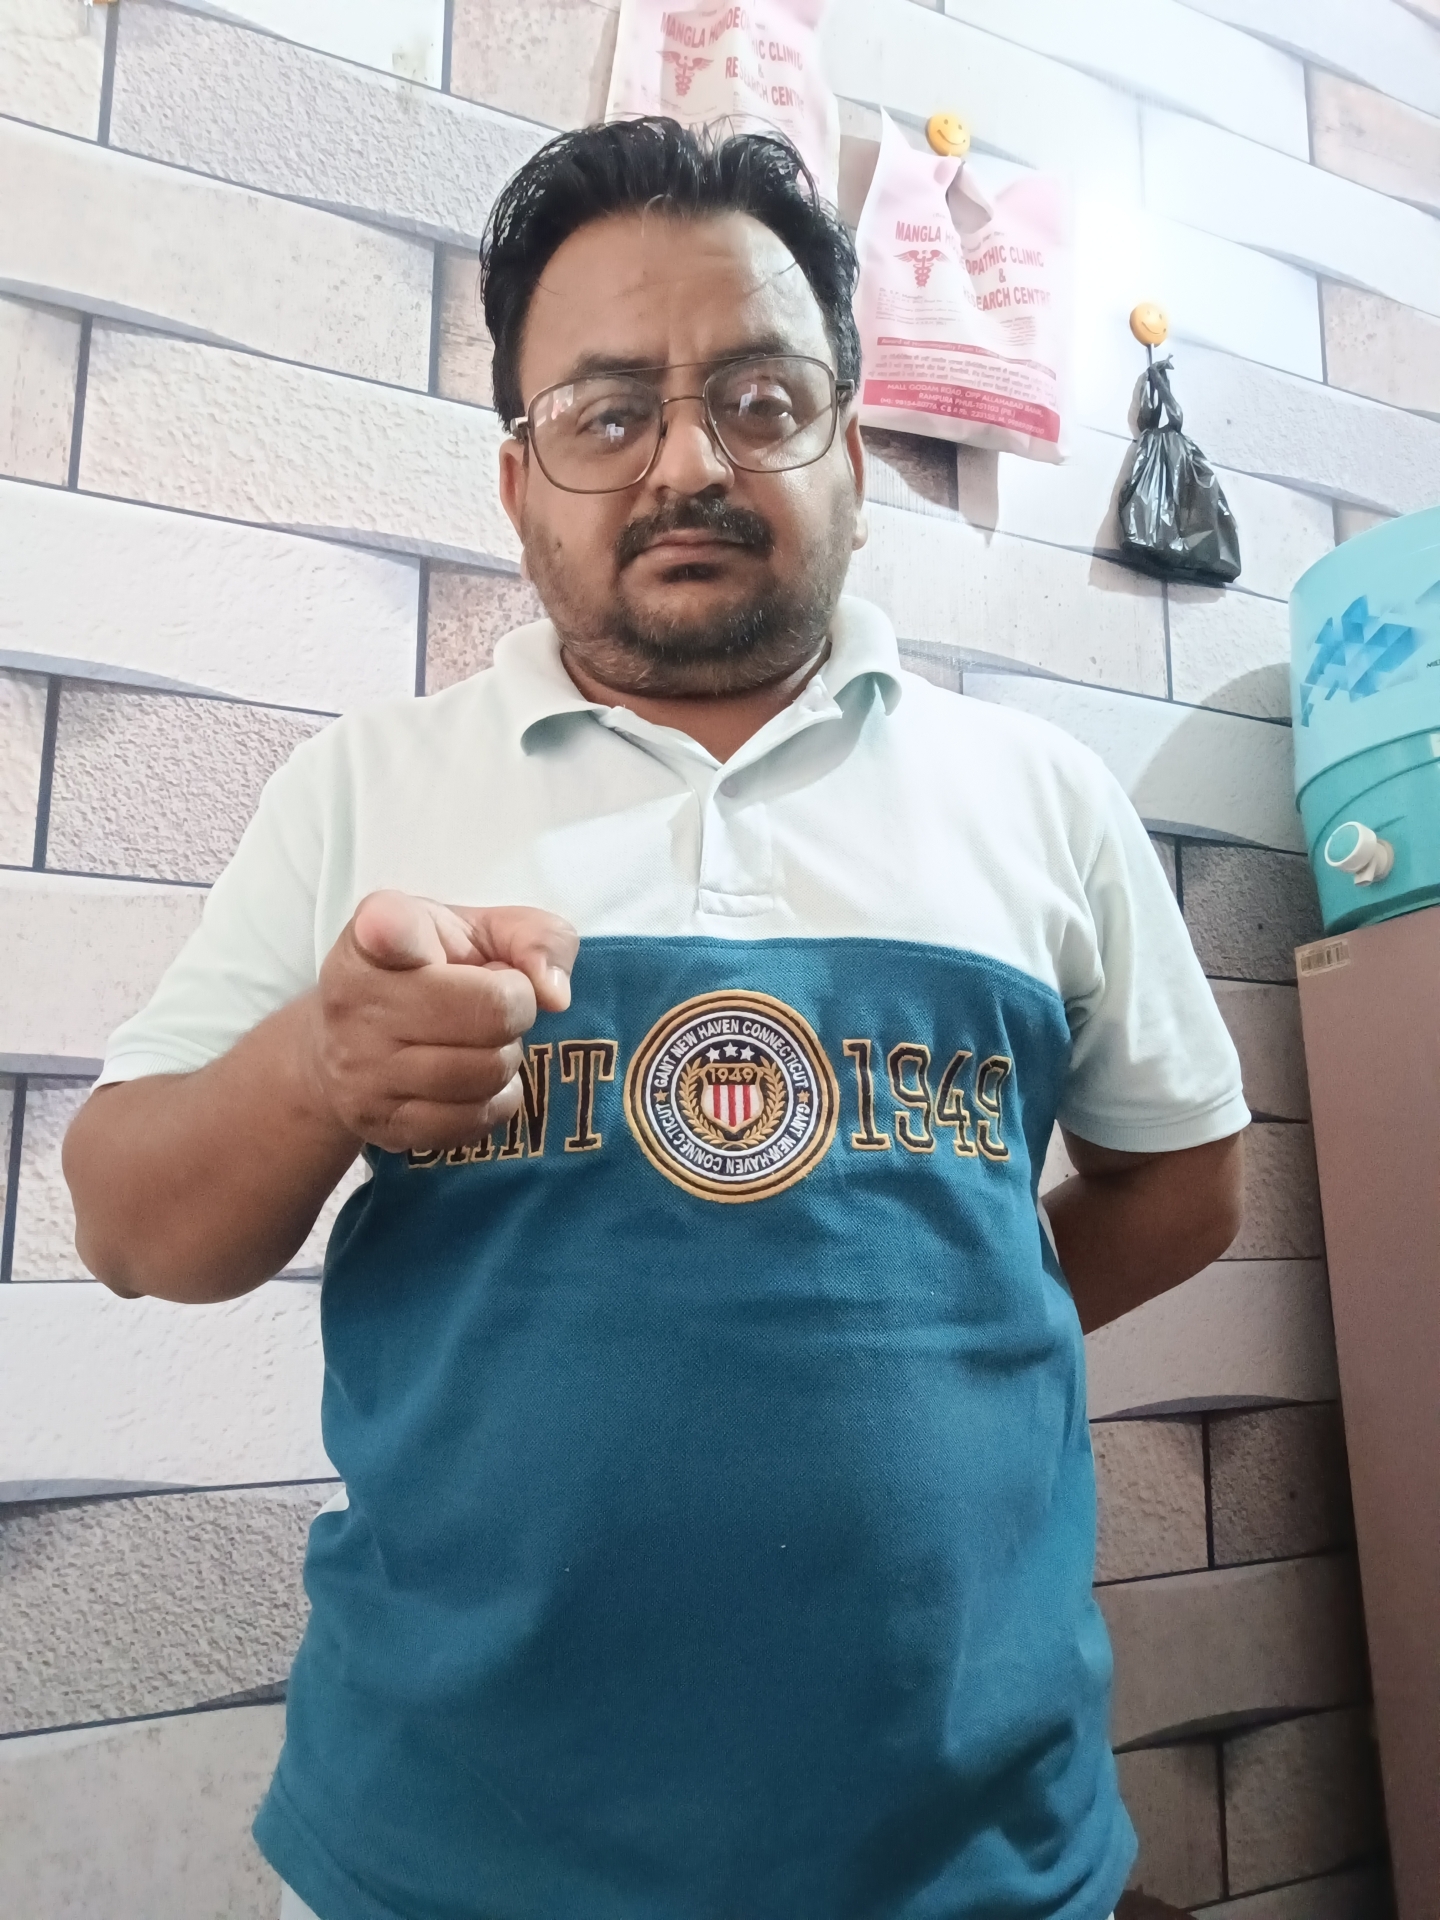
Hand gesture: point